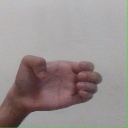
अक्षर: ख